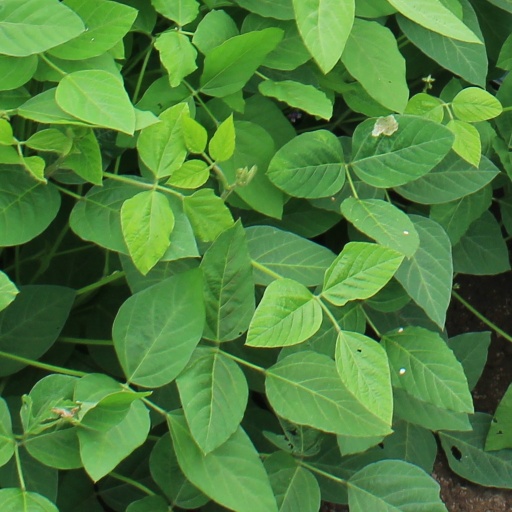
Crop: soybean